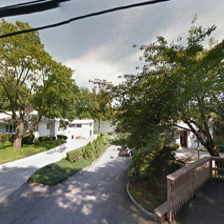
Label: streetView